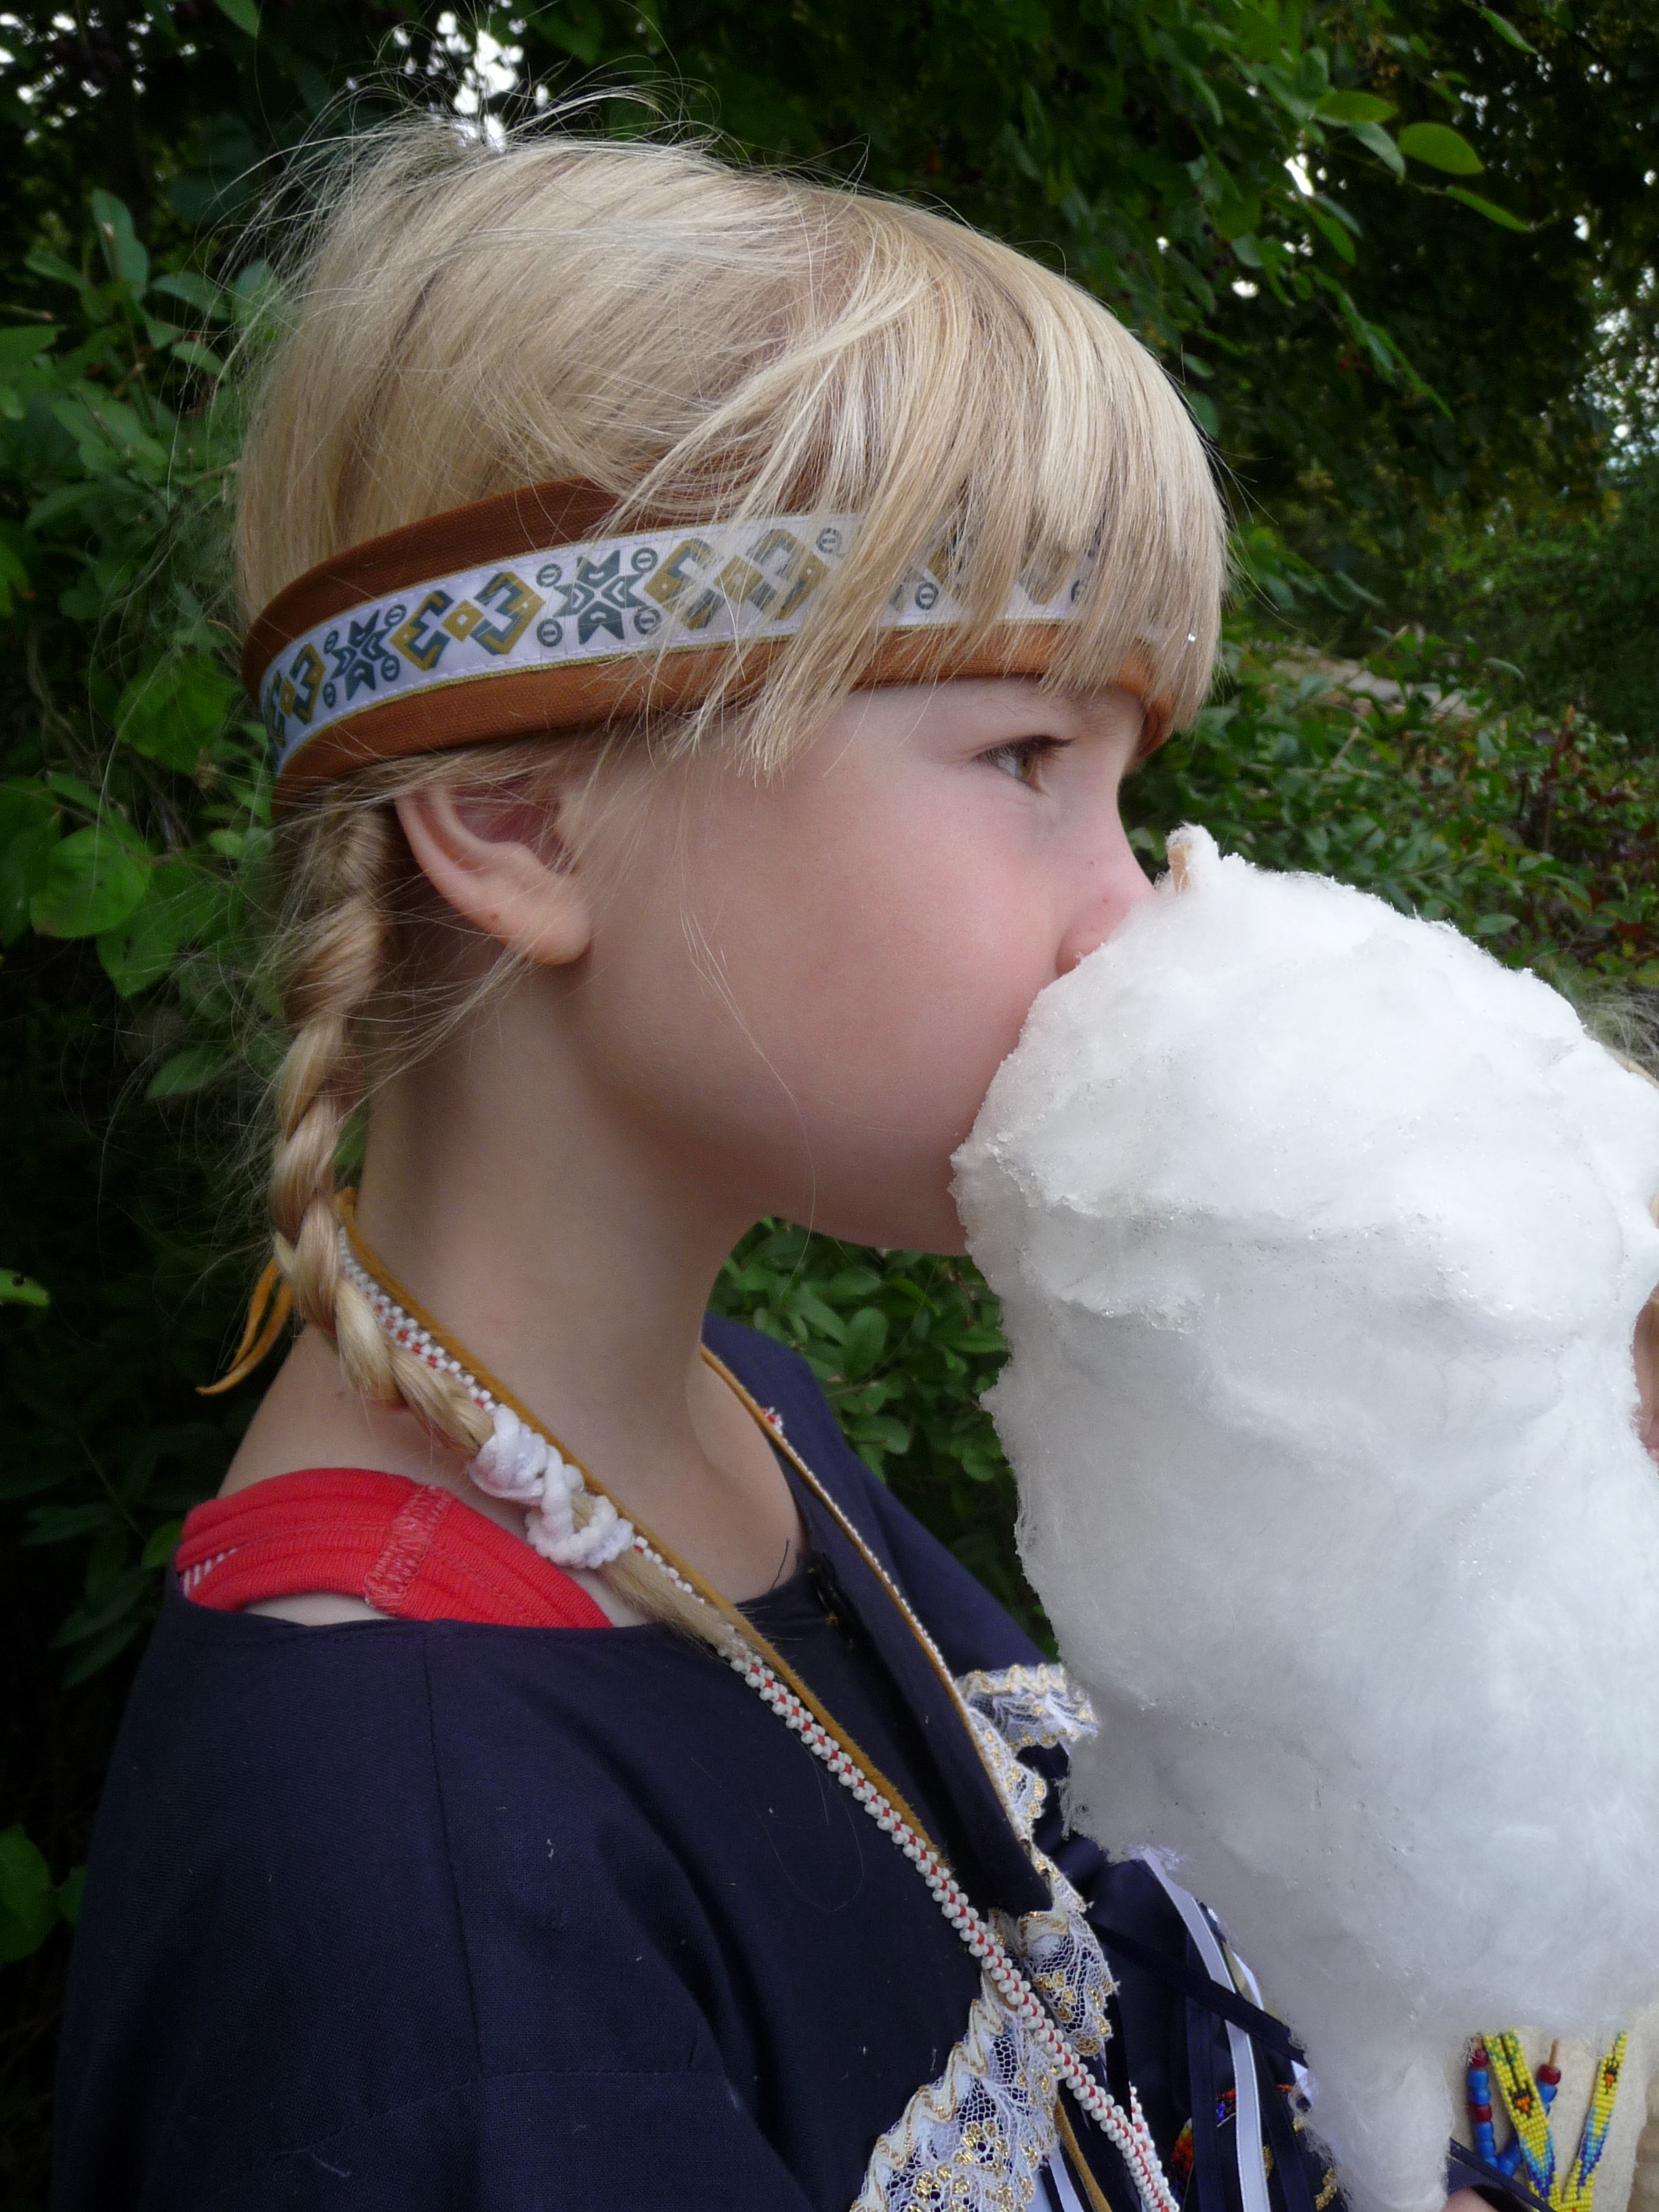
girl, woman, flower, profile, spring, carnival, child, clothing, lady, bride, eyes, dress, toddler, ears, head, blond, lick, woven, nibble, indians, braids, children's carnival, fashion accessory, cotton candy